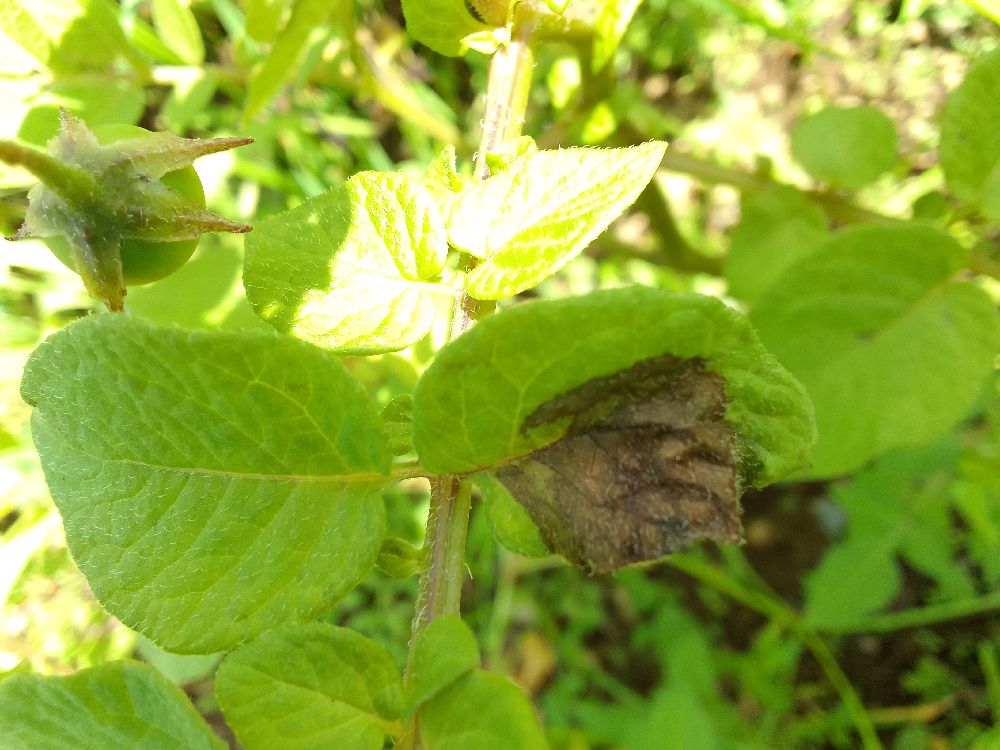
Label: Late blight